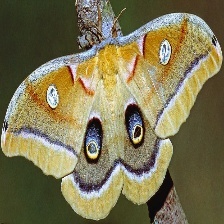
Species: POLYPHEMUS MOTH